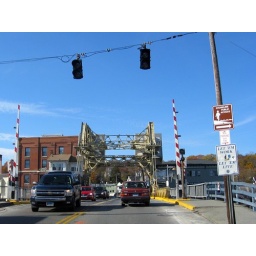
highway 1 bridge in mystic